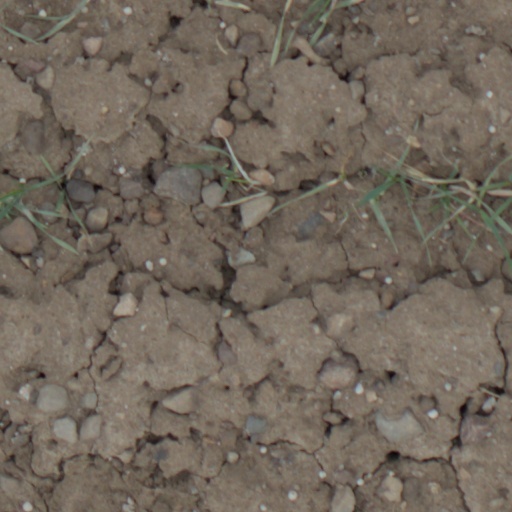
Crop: wheat